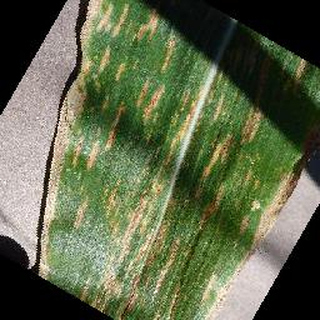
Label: corn_cercospora_leaf_spot